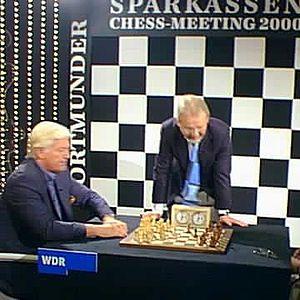
Claus Spahn, né le 15 mai 1940 à Bottrop, est un ancien rédacteur de la Télévision Allemande Westdeutscher Rundfunk, présentateur, producteur et auteur. Il a été décoré de la croix de chevalier de l'ordre du Mérite de la République fédérale d'Allemagne en 2001.